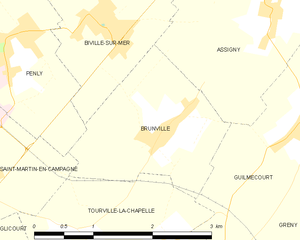
Carte des communes françaises Brunville